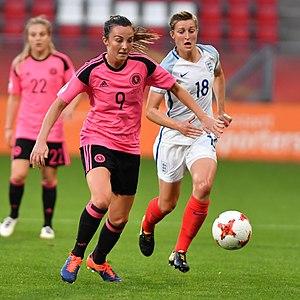
Caroline Weir est une footballeuse internationale écossaise, née le 20 juin 1995, à Dunfermline au Royaume-Uni. Elle évolue au poste de milieu de terrain et d'attaquant. En 2019, elle joue à Manchester City en Women's Super League.